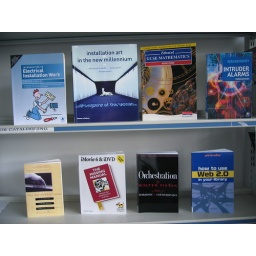
Move your mouse over each book cover and click on the link to search the library catalogue.